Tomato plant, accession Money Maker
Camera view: tilt-top (135 deg); turntable rotation: 270 degrees
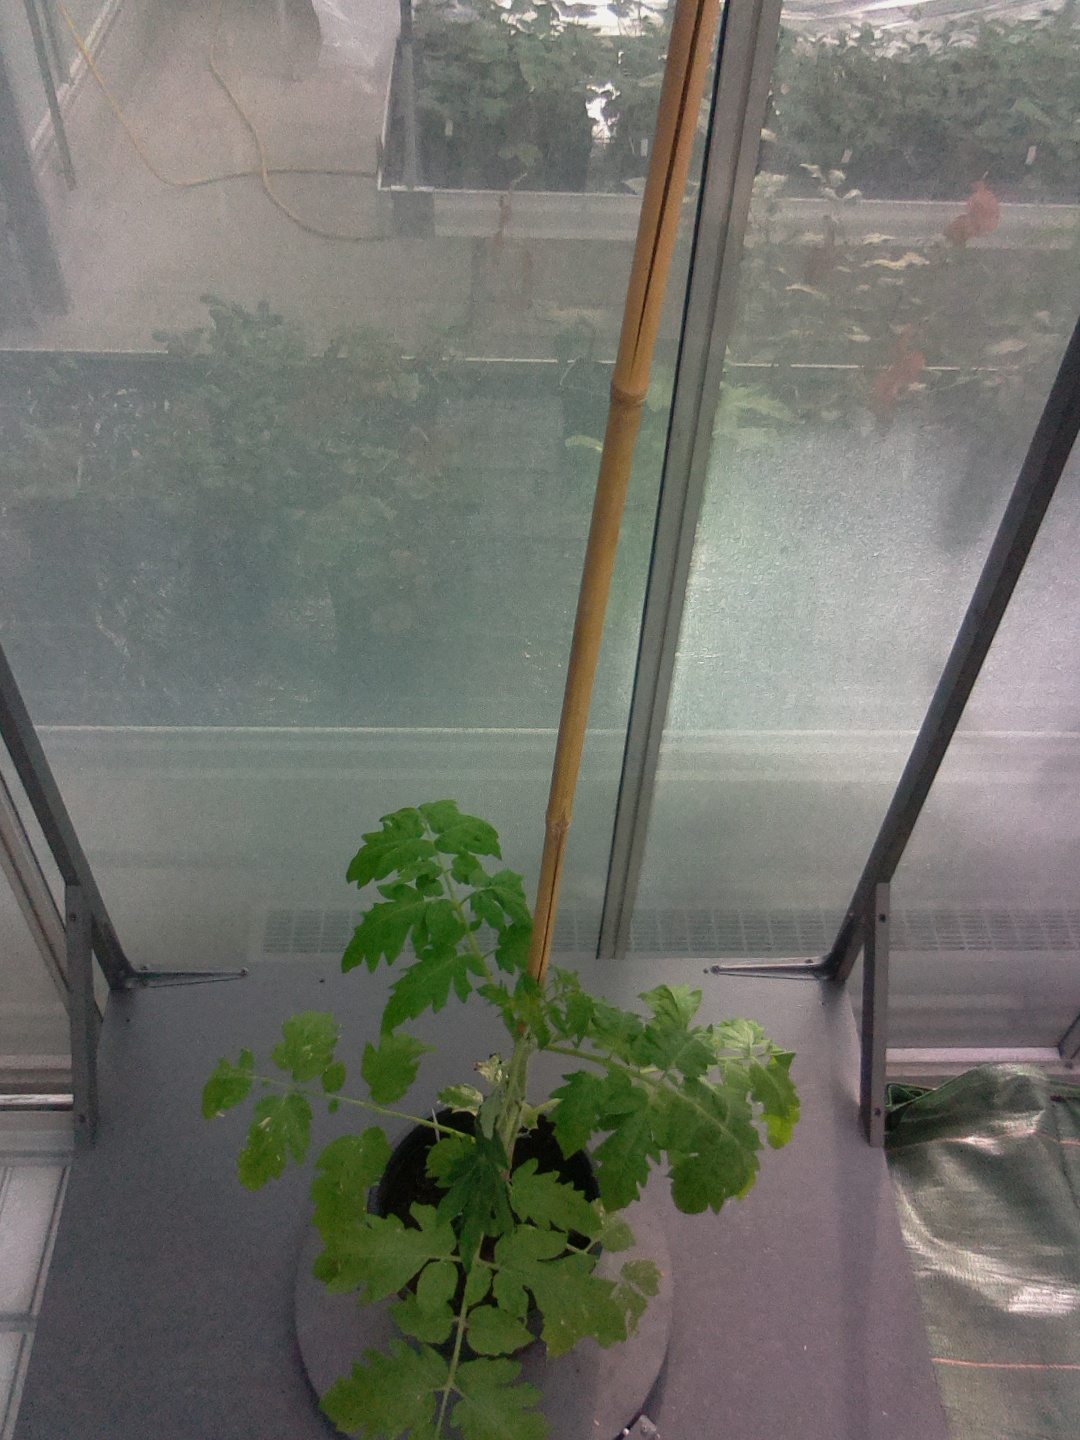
BBCH growth stage 14: 8 of true leaves visible